Mafia film

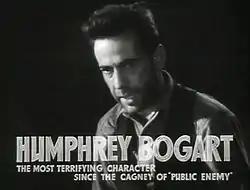
"The Petrified Forest" (1936)

Politics combined with the social and economic climate of the time to influence how crime films were made and how the characters were portrayed. Many of the films imply that criminals are the creation of society, rather than its rebel, and considering the troublesome and bleak time of the 1930s this argument carries significant weight. Often the best of the gangster films are those that have been closely tied to the reality of crime, reflecting public interest in a particular aspect of criminal activity; thus, the gangster film is in a sense a history of crime in the United States. The institution of Prohibition in 1920 led to an explosion in crime, and the depiction of bootlegging is a frequent occurrence in many mob films. However, as the 1930s progressed, Hollywood also experimented with the stories of the rural criminals and bank robbers, such as John Dillinger, Baby Face Nelson, and Pretty Boy Floyd. The success of these characters in film can be attributed to their value as news subjects, as their exploits often thrilled the people of a nation who had become weary with inefficient government and apathy in business. However, as the FBI increased in power there was also a shift to favour the stories of the FBI agents hunting the criminals instead of focusing on the criminal characters. In fact, in 1935 at the height of the hunt for Dillinger, the Production Code office issued an order that no film should be made about Dillinger for fear of further glamorizing his character.